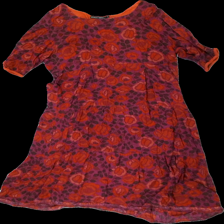
View: front
Type: Dress
Category: Ladies
Brand: Gudrun Sjödén
Colors: Red, Purple, Brown
Material: 100% Viscose
Pattern: Floral print
Cut: Regular, C-collar
Size: L
Season: All
Price range: 100-150
Recommended usage: Reuse